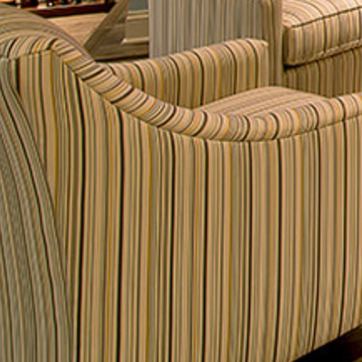
Material: fabric